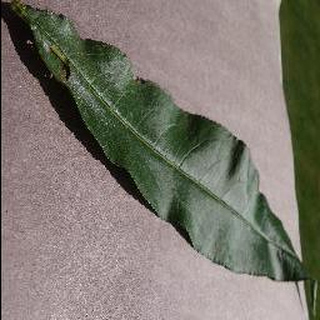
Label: healthy_peach